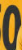
Number: 0